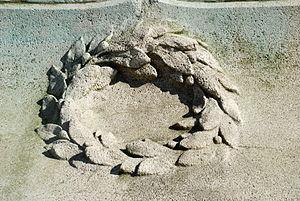
Belgique - Brabant wallon - Monument aux Morts de Court-Saint-Étienne
Le Monument aux Morts de Court-Saint-Étienne est un monument de style éclectique situé sur la place Communale de Court-Saint-Étienne, commune de la province belge du Brabant wallon.